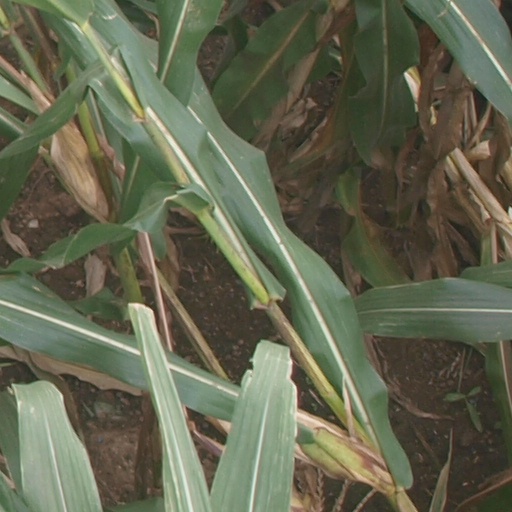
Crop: maize; corn